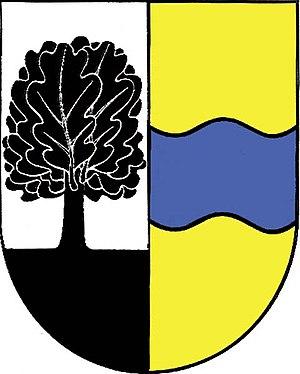
Černá u Bohdanče est une commune du district et de la région de Pardubice, en République tchèque. Sa population s'élevait à 476 habitants en 2018.